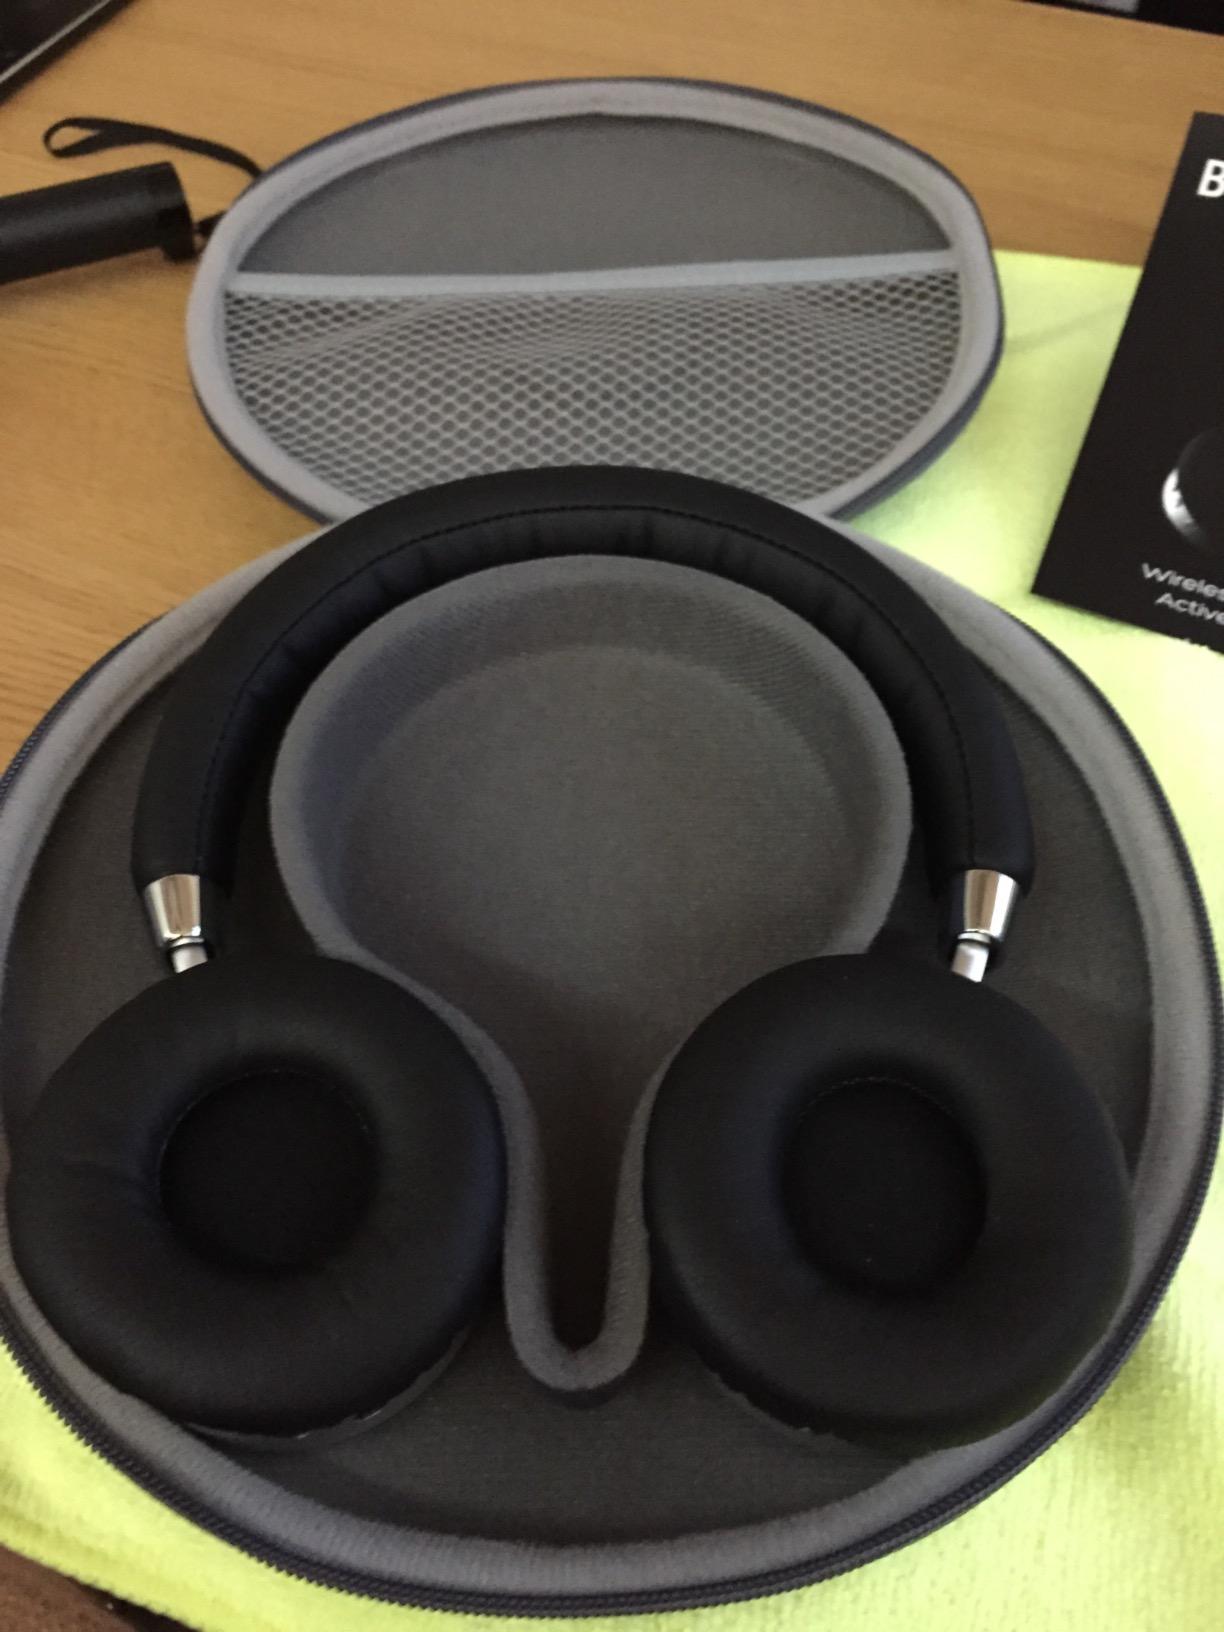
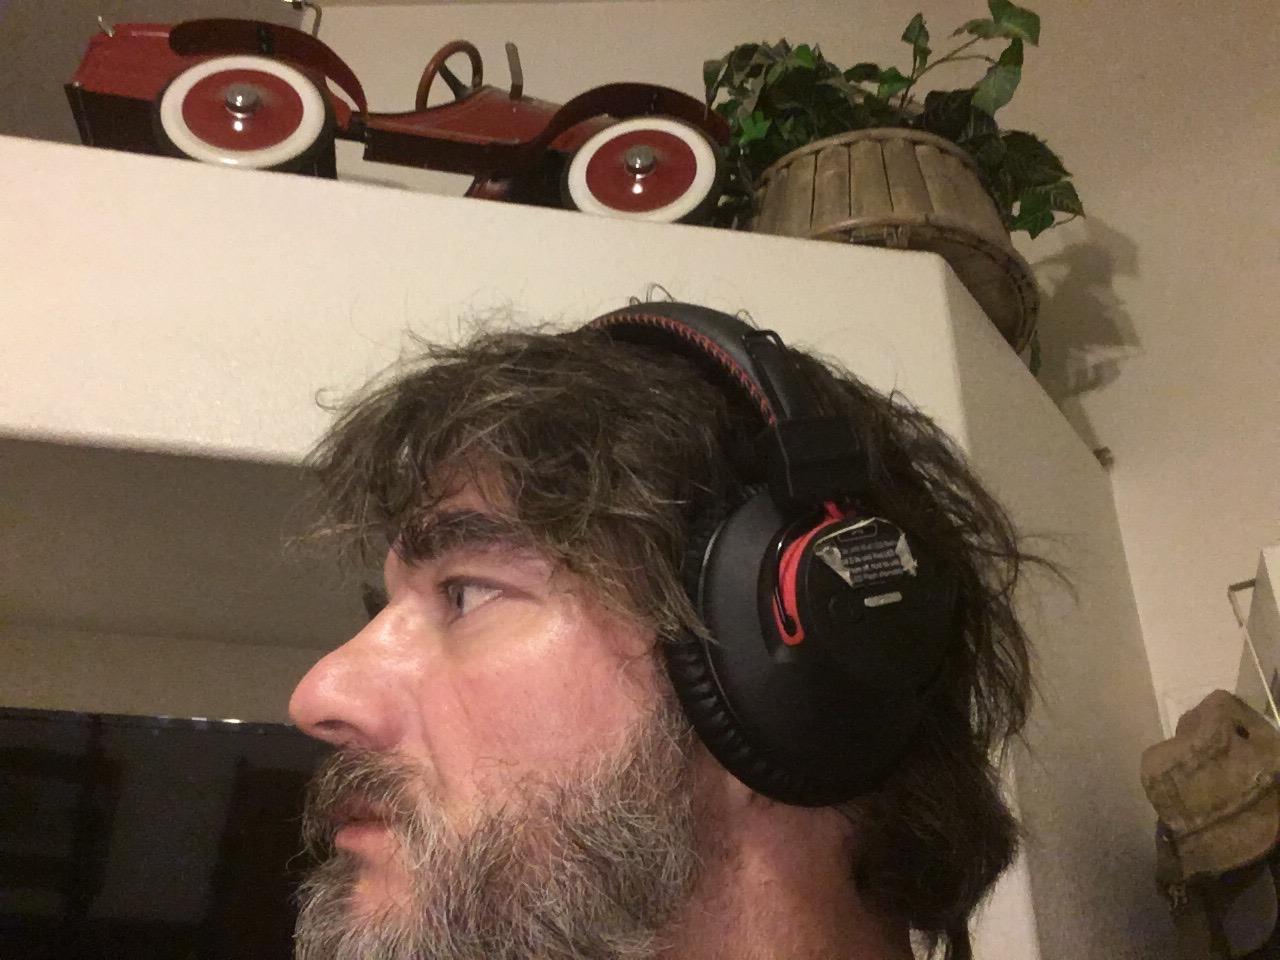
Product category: headphones
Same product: no